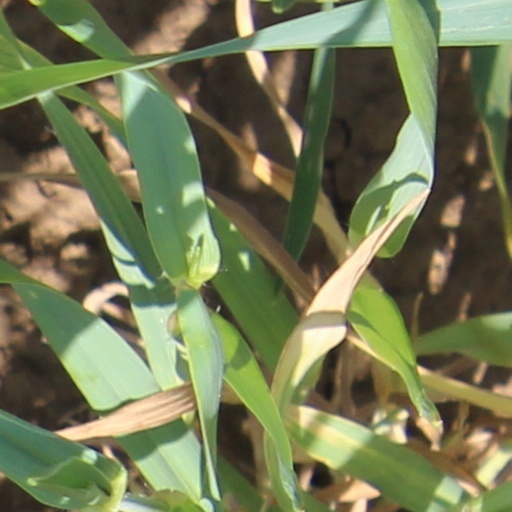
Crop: wheat